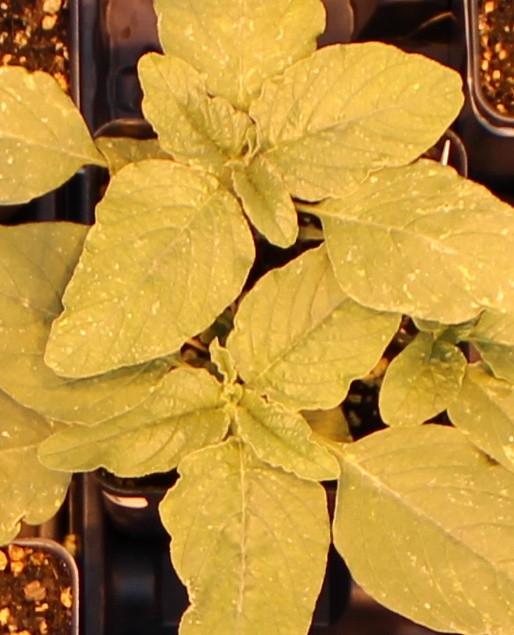
Label: Redroot Pigweed